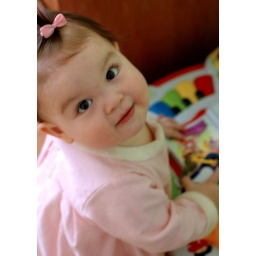
little girl in pink